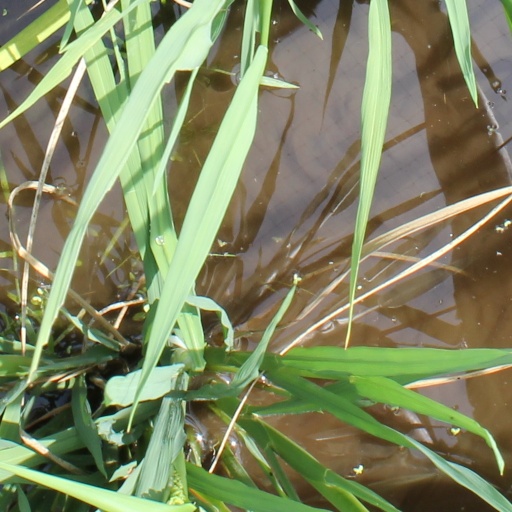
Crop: rice